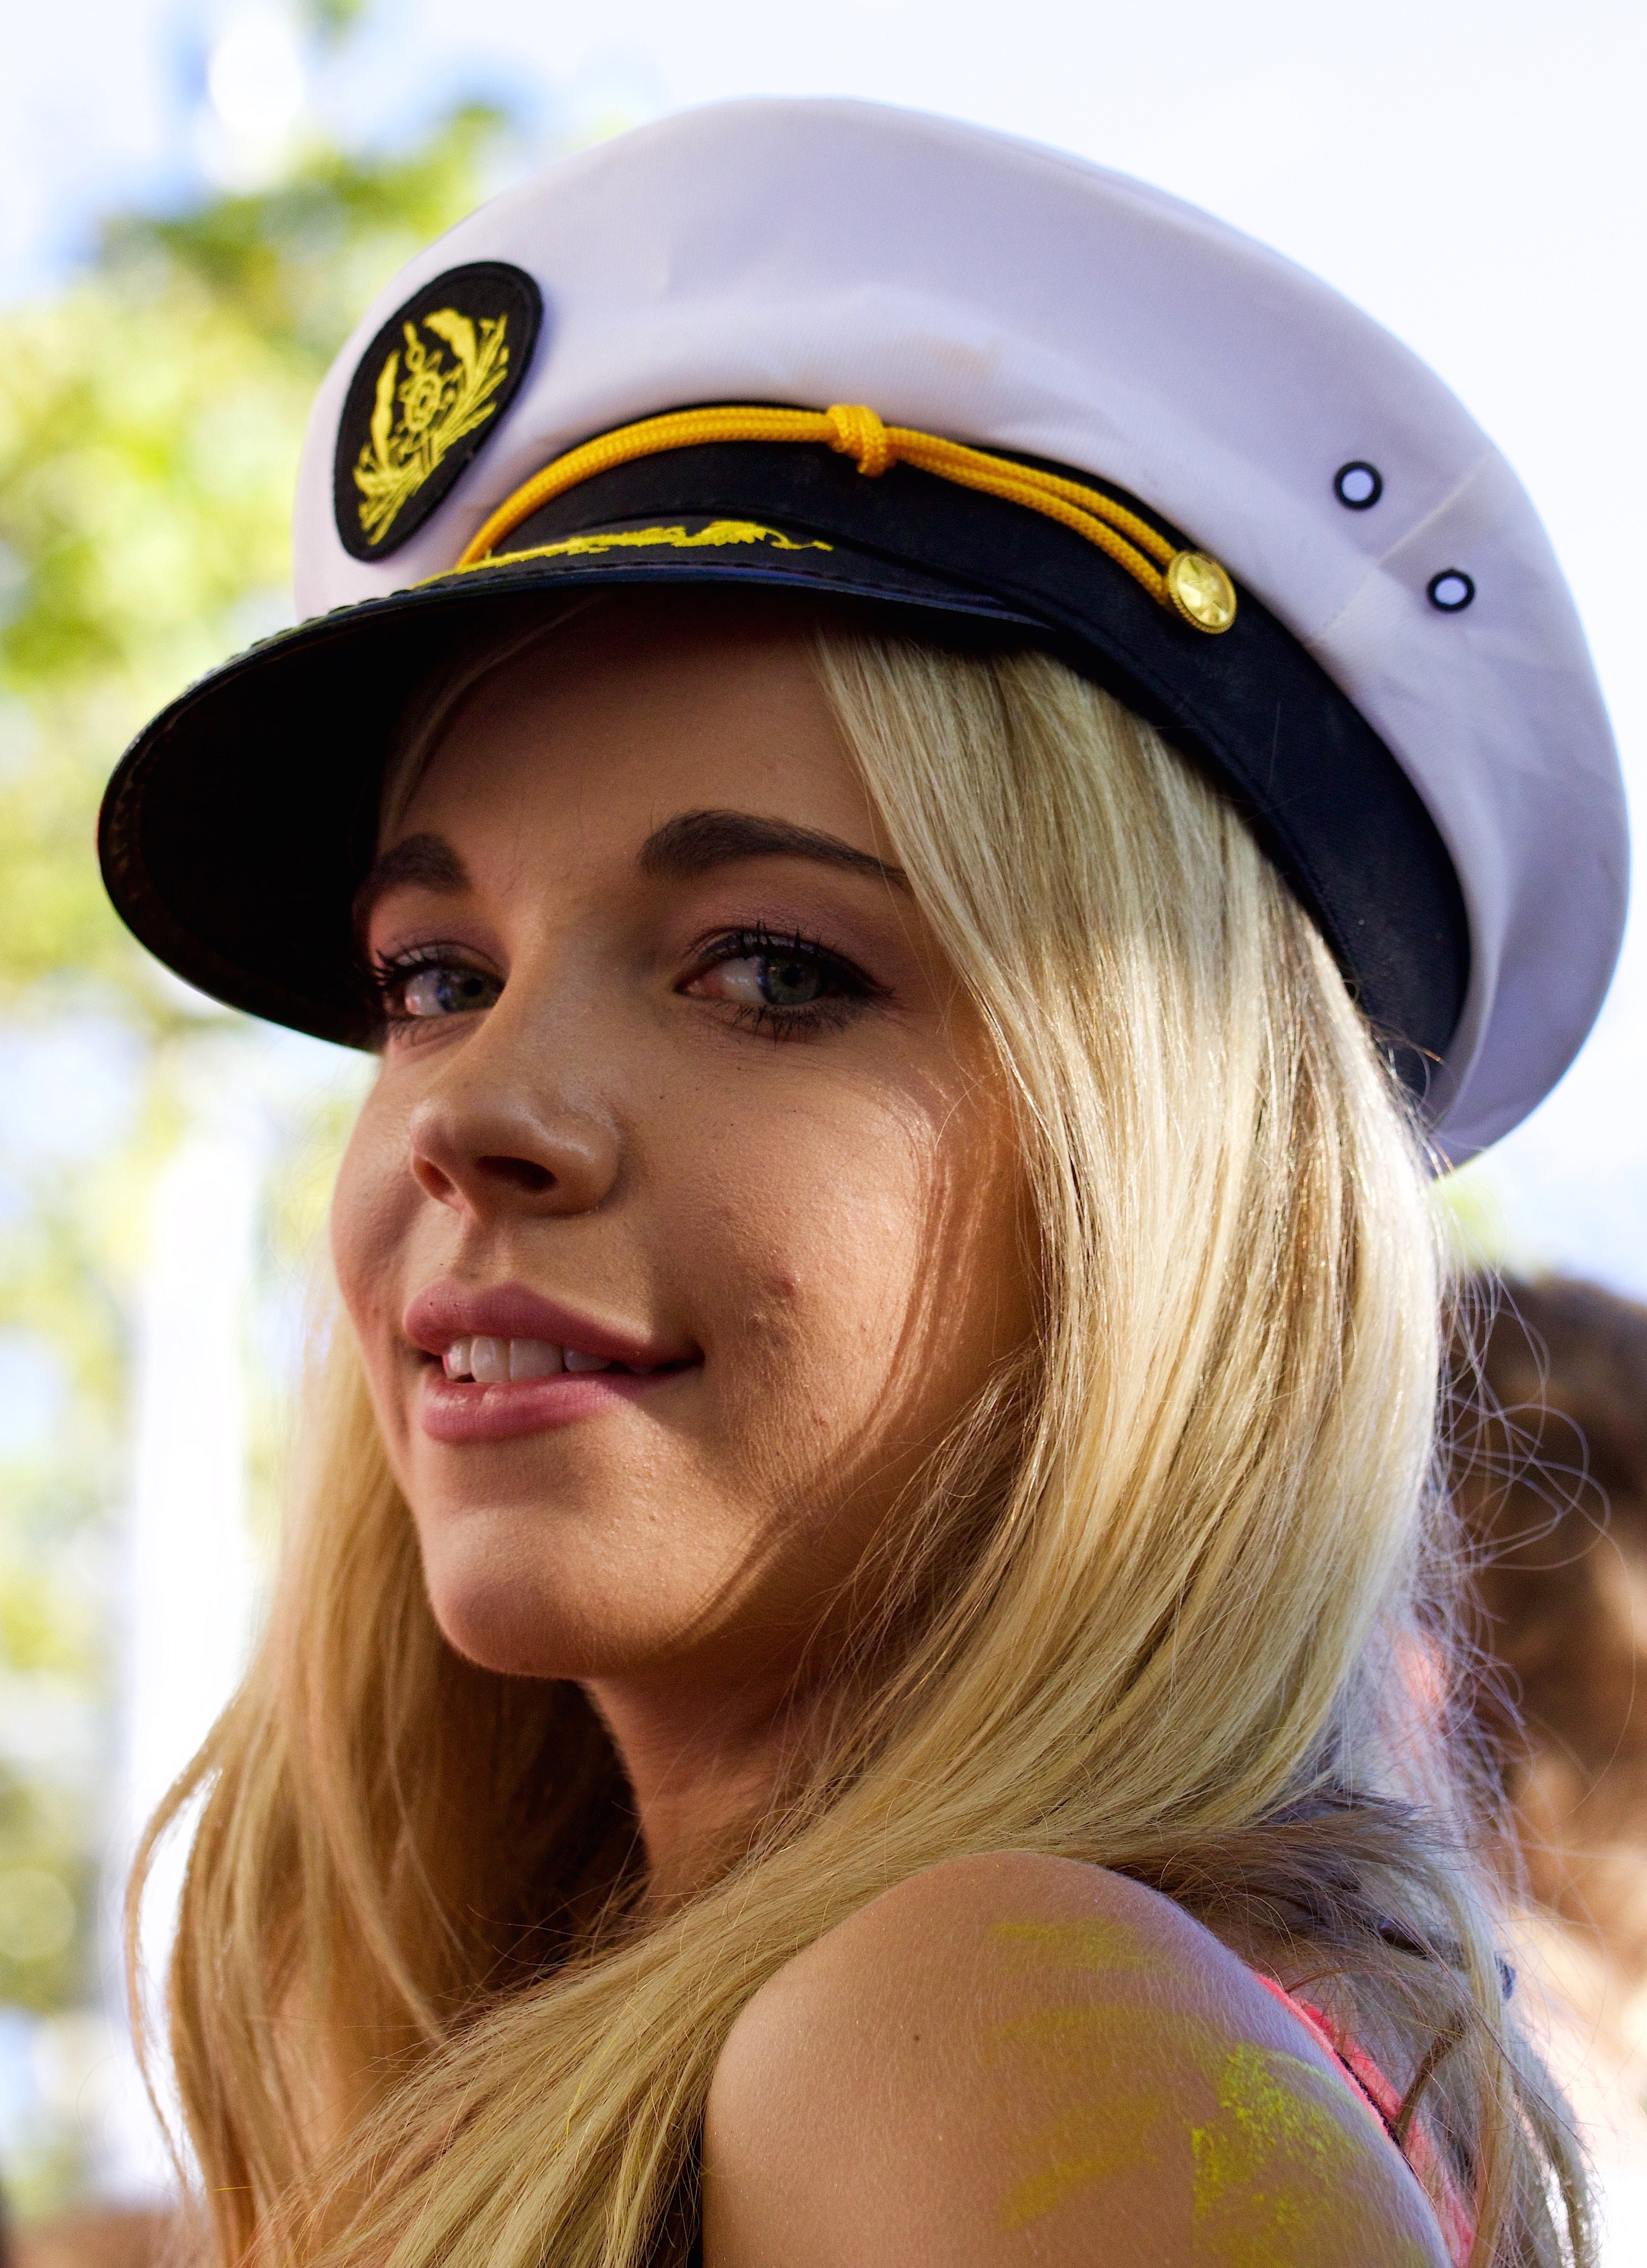
person, girl, woman, hair, portrait, human, hat, clothing, headgear, facial expression, hairstyle, smile, glasses, cap, head, blond, fashion accessory, street parade, captain's hat